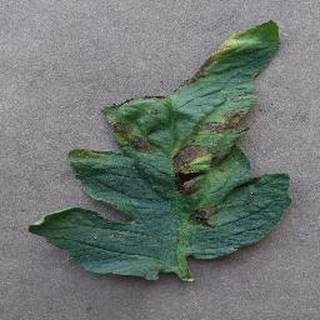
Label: tomato_early_blight